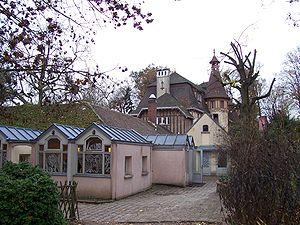
Verrières-le-Buisson est une commune française située à quatorze kilomètres au sud-ouest de Paris dans le département de l’Essonne en région Île-de-France.